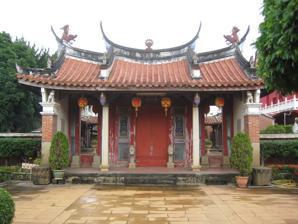
Building: Jhen Wen Academy
Country: Taiwan
Year built: 1797
Former tutorial academy in Xiluo, Yunlin County, Taiwan "Wen Chang Temple" redirects here. For the temple in Taichung, see Beitun Wenchang Temple . Jhen Wen Academy 振文書院 Location Xiluo , Yunlin County , Taiwan Coordinates 23°47′39.9″N 120°27′51.9″E / 23.794417°N 120.464417°E / 23.794417; 120.464417 Information Type former academy Established 1797 The Jhen Wen Academy ( traditional Chinese : 振文書院 ; simplified Chinese : 振文书院 ; pinyin : Zhènwén Shūyuàn ) is a former tutorial academy in Xiluo Township , Yunlin County , Taiwan . History The academies was originally built in 1797 as Wen Chang Temple to worship five major heavenly emperors of learning during the Qing Dynasty rule of Taiwan . It was the place where Jhen Wen Club was established for scholars to study poetry. In 1812, an academy for classical learning was proposed. It was completed one year later and renamed Jhen Wen Academy . On 8 October 1979, the site was tentatively listed as a class 3 national monument by the Ministry of the Interior and officially became a historic monument in 1985. Renovation was made for the great gate which was finished in 1989. Architecture The academy has two floors. The main hall and the wing room are constructed of bricks. The roof is adorned with various sculptures in the shapes of flowers and birds. Stone drums are placed in front of the middle door and act as part of foundation of pillars. Sculptures can be divided into stone carving and wood carving. See also Academies (Shuyuan) List of tourist attractions in Taiwan References